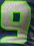
Number: 9